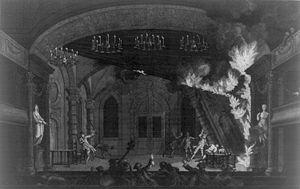
Le théâtre de Van Campen était le premier théâtre de la ville d'Amsterdam, situé au Keizersgracht 384, où est actuellement établi l'hôtel The Dylan.